Costanza Ferro

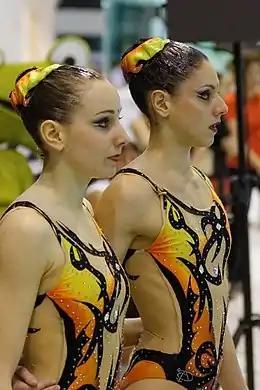
Costanza Ferro (left) with Linda Cerruti (right)

Costanza Ferro (born 5 July 1993) is an Italian synchronized swimmer. She competed in the women's duet at the 2016 Summer Olympics. and Duet at the 2020 Summer Olympics.